Whitey Herzog

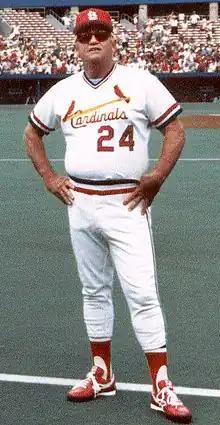
Herzog as manager of the Cardinals in 1987

Dorrel Norman Elvert "Whitey" Herzog (November 9, 1931 – April 15, 2024) was an American professional baseball outfielder and manager, most notable for his Major League Baseball (MLB) managerial career.